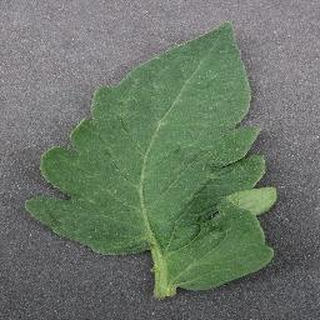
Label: healthy_tomato